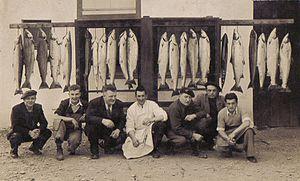
Chez Barthouil, une pêche mémorable
Le saumon de l'Adour, aussi appelé saumon des gaves, est un poisson qui se pêche essentiellement vers l'embouchure de l'Adour, ainsi que dans les gaves de Pau et d'Oloron. Il a gardé la particularité de pouvoir toujours être commercialisé à travers une filière professionnelle très contrôlée composée d'une cinquantaine d'inscrits maritimes, seuls pêcheurs habilités à pouvoir vendre leurs saumons durant la période qui s'étend d'avril à juillet. Dans le cadre de cette filière, un seul conserveur, situé à Peyrehorade, met en marché ce saumon en tant que semi-conserve.